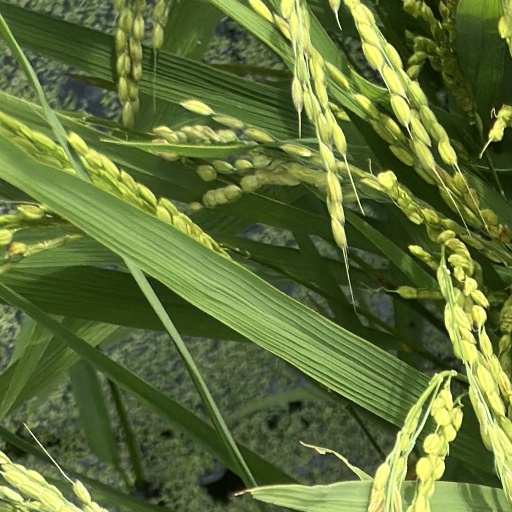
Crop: rice